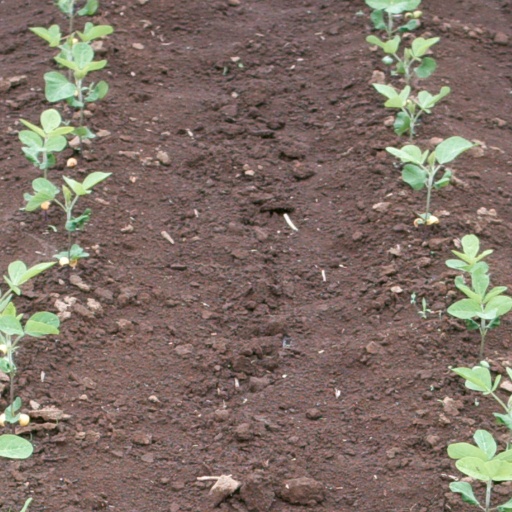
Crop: soybean